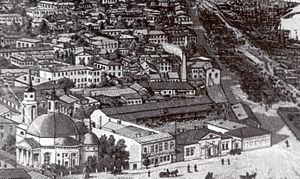
Les Moulins Brodsky sont les plus grandes installallations minotières de Kiev pendant la fin de l'empire russe, de 1857 à 1920. Le seul vestige ayant survécu jusqu'à présent est un imposant silo à grain qui domine la place des postes du quartier de Podil sur les bords du Dniepr.